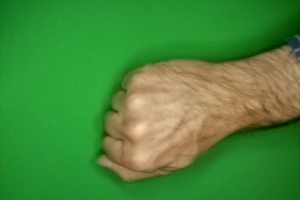
Label: rock